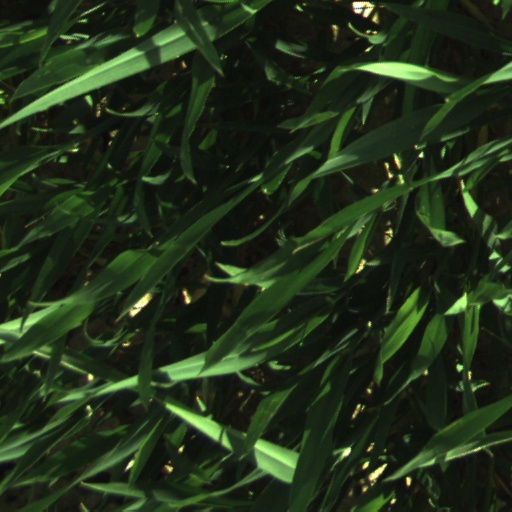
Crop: wheat